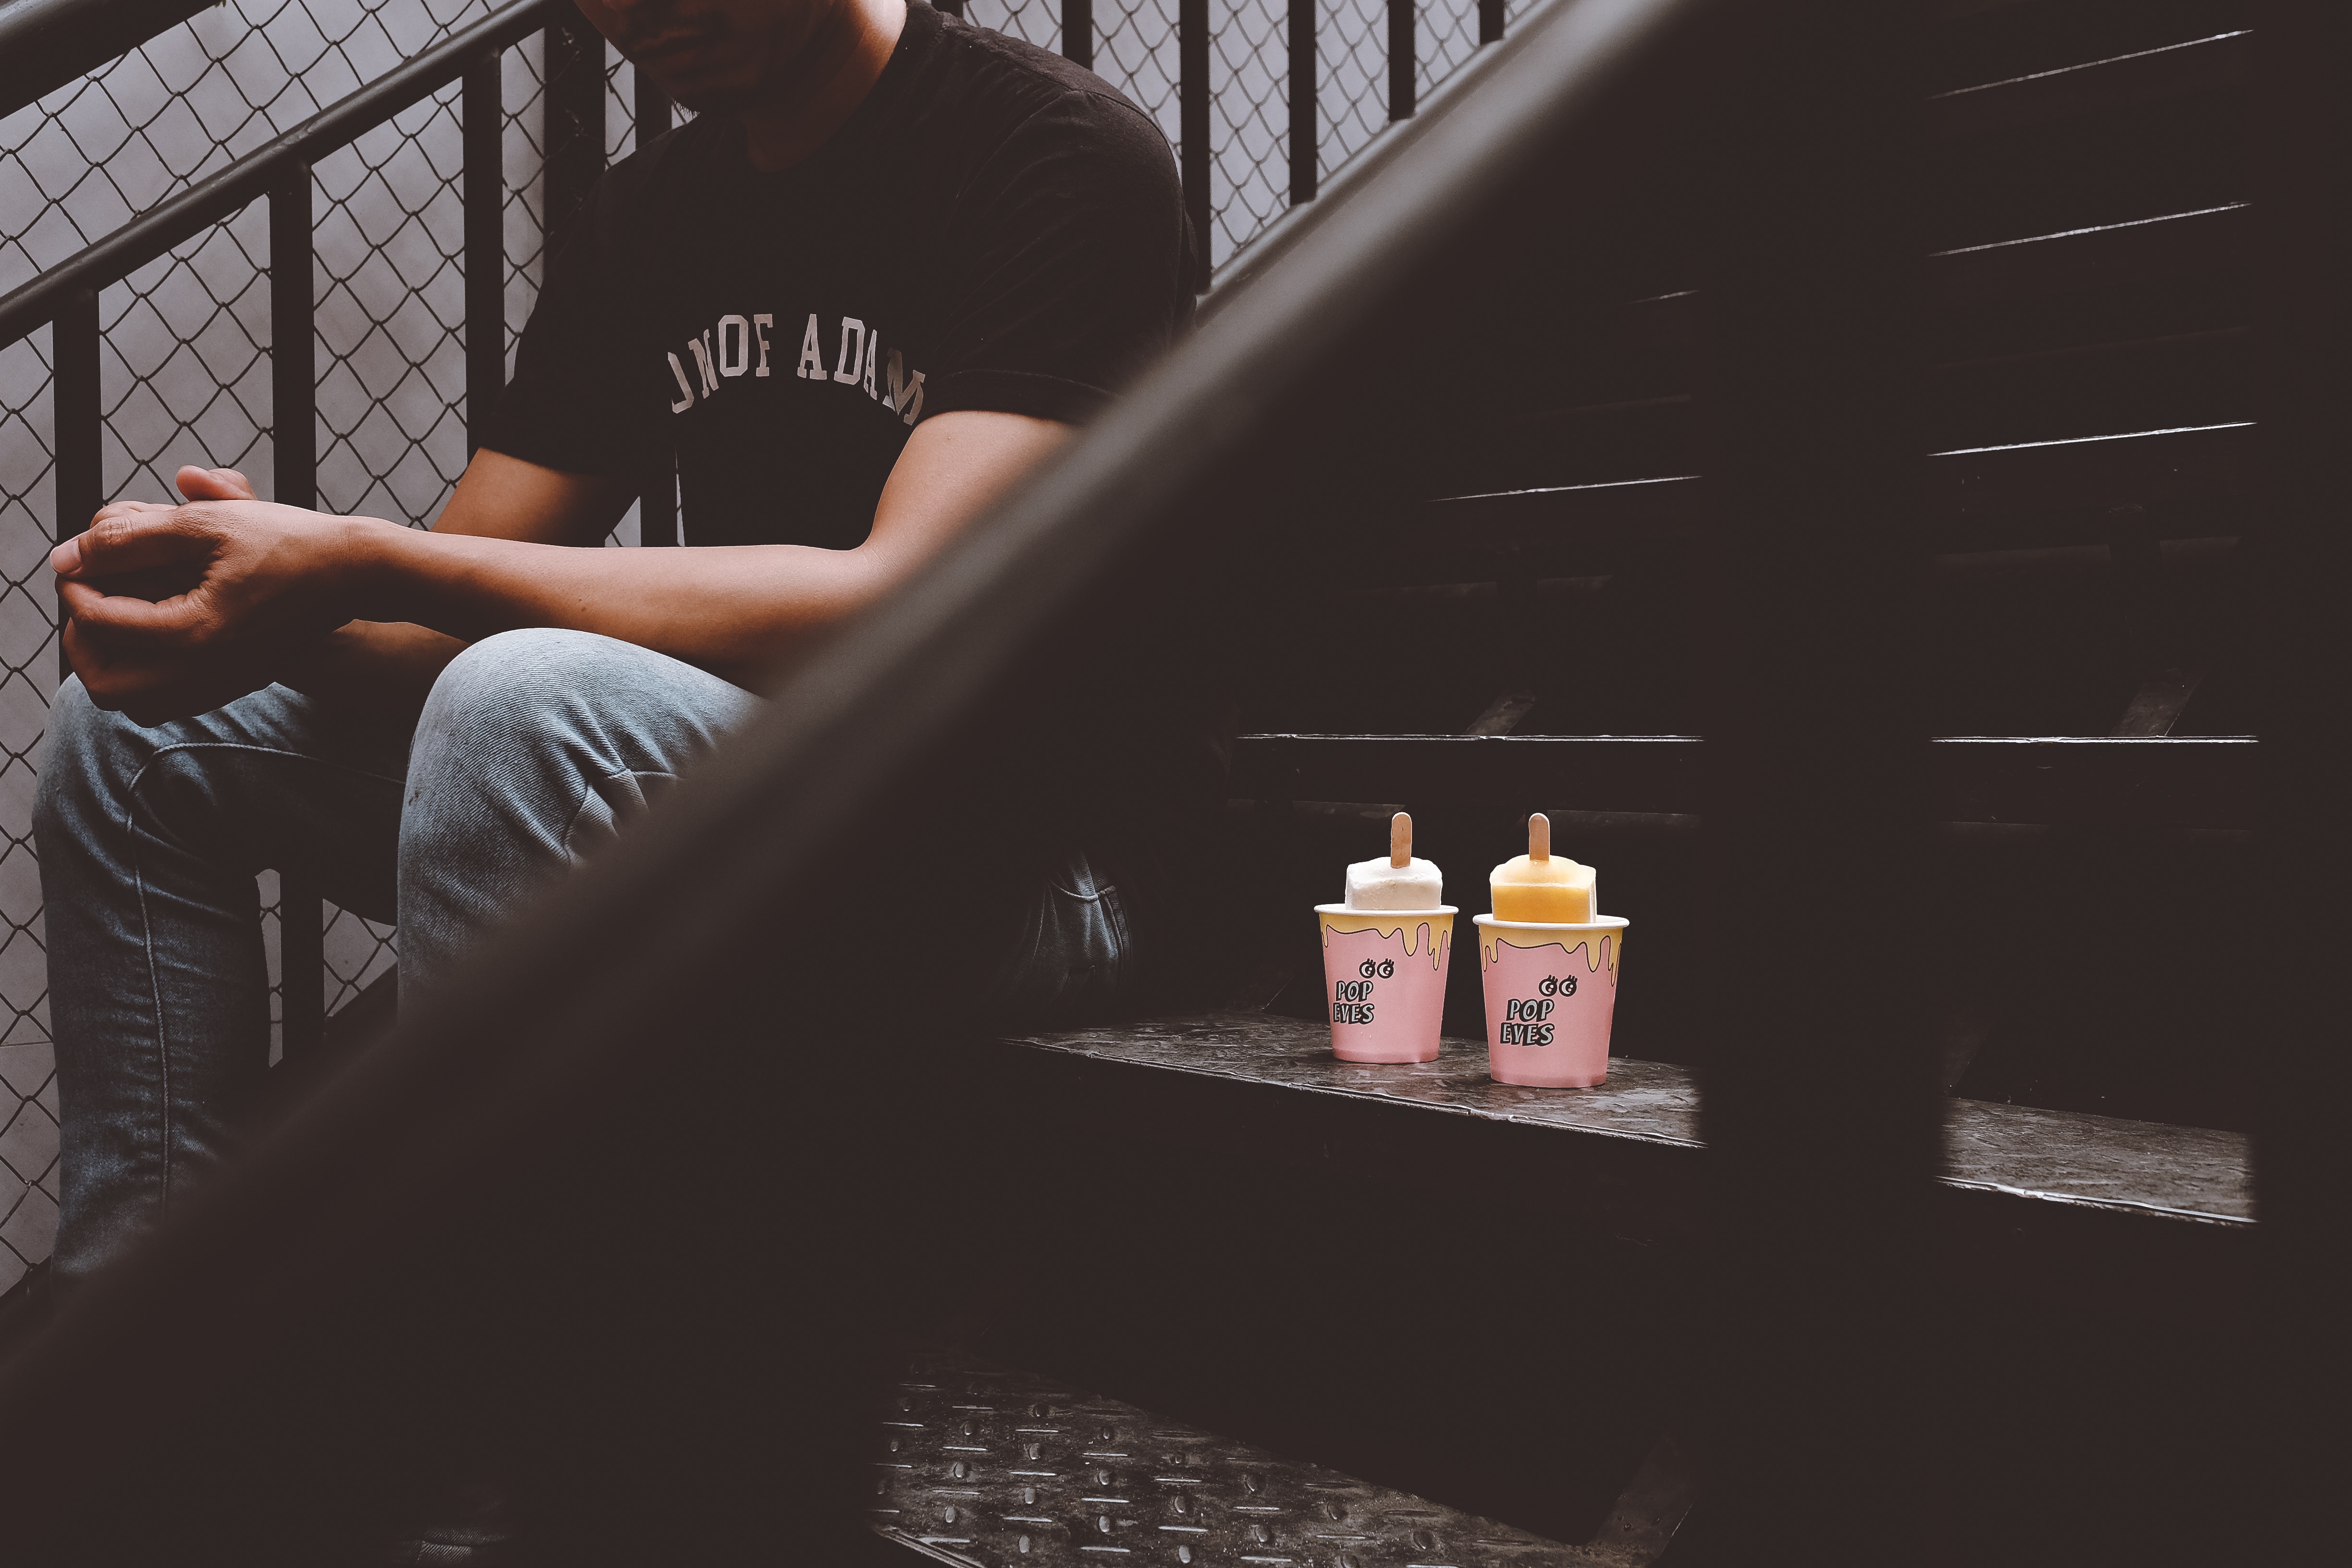
light, girl, night, photography, recreation, sitting, darkness, black, font, fun, design, photograph, snapshot, angle